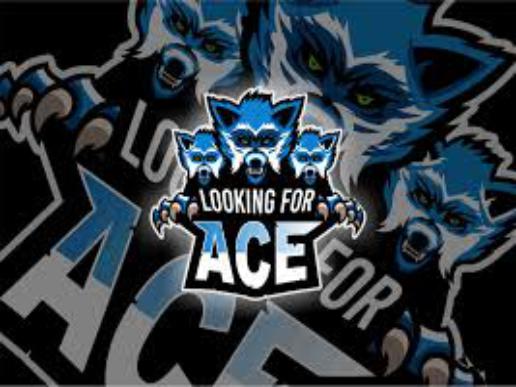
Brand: ACE Team
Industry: Others